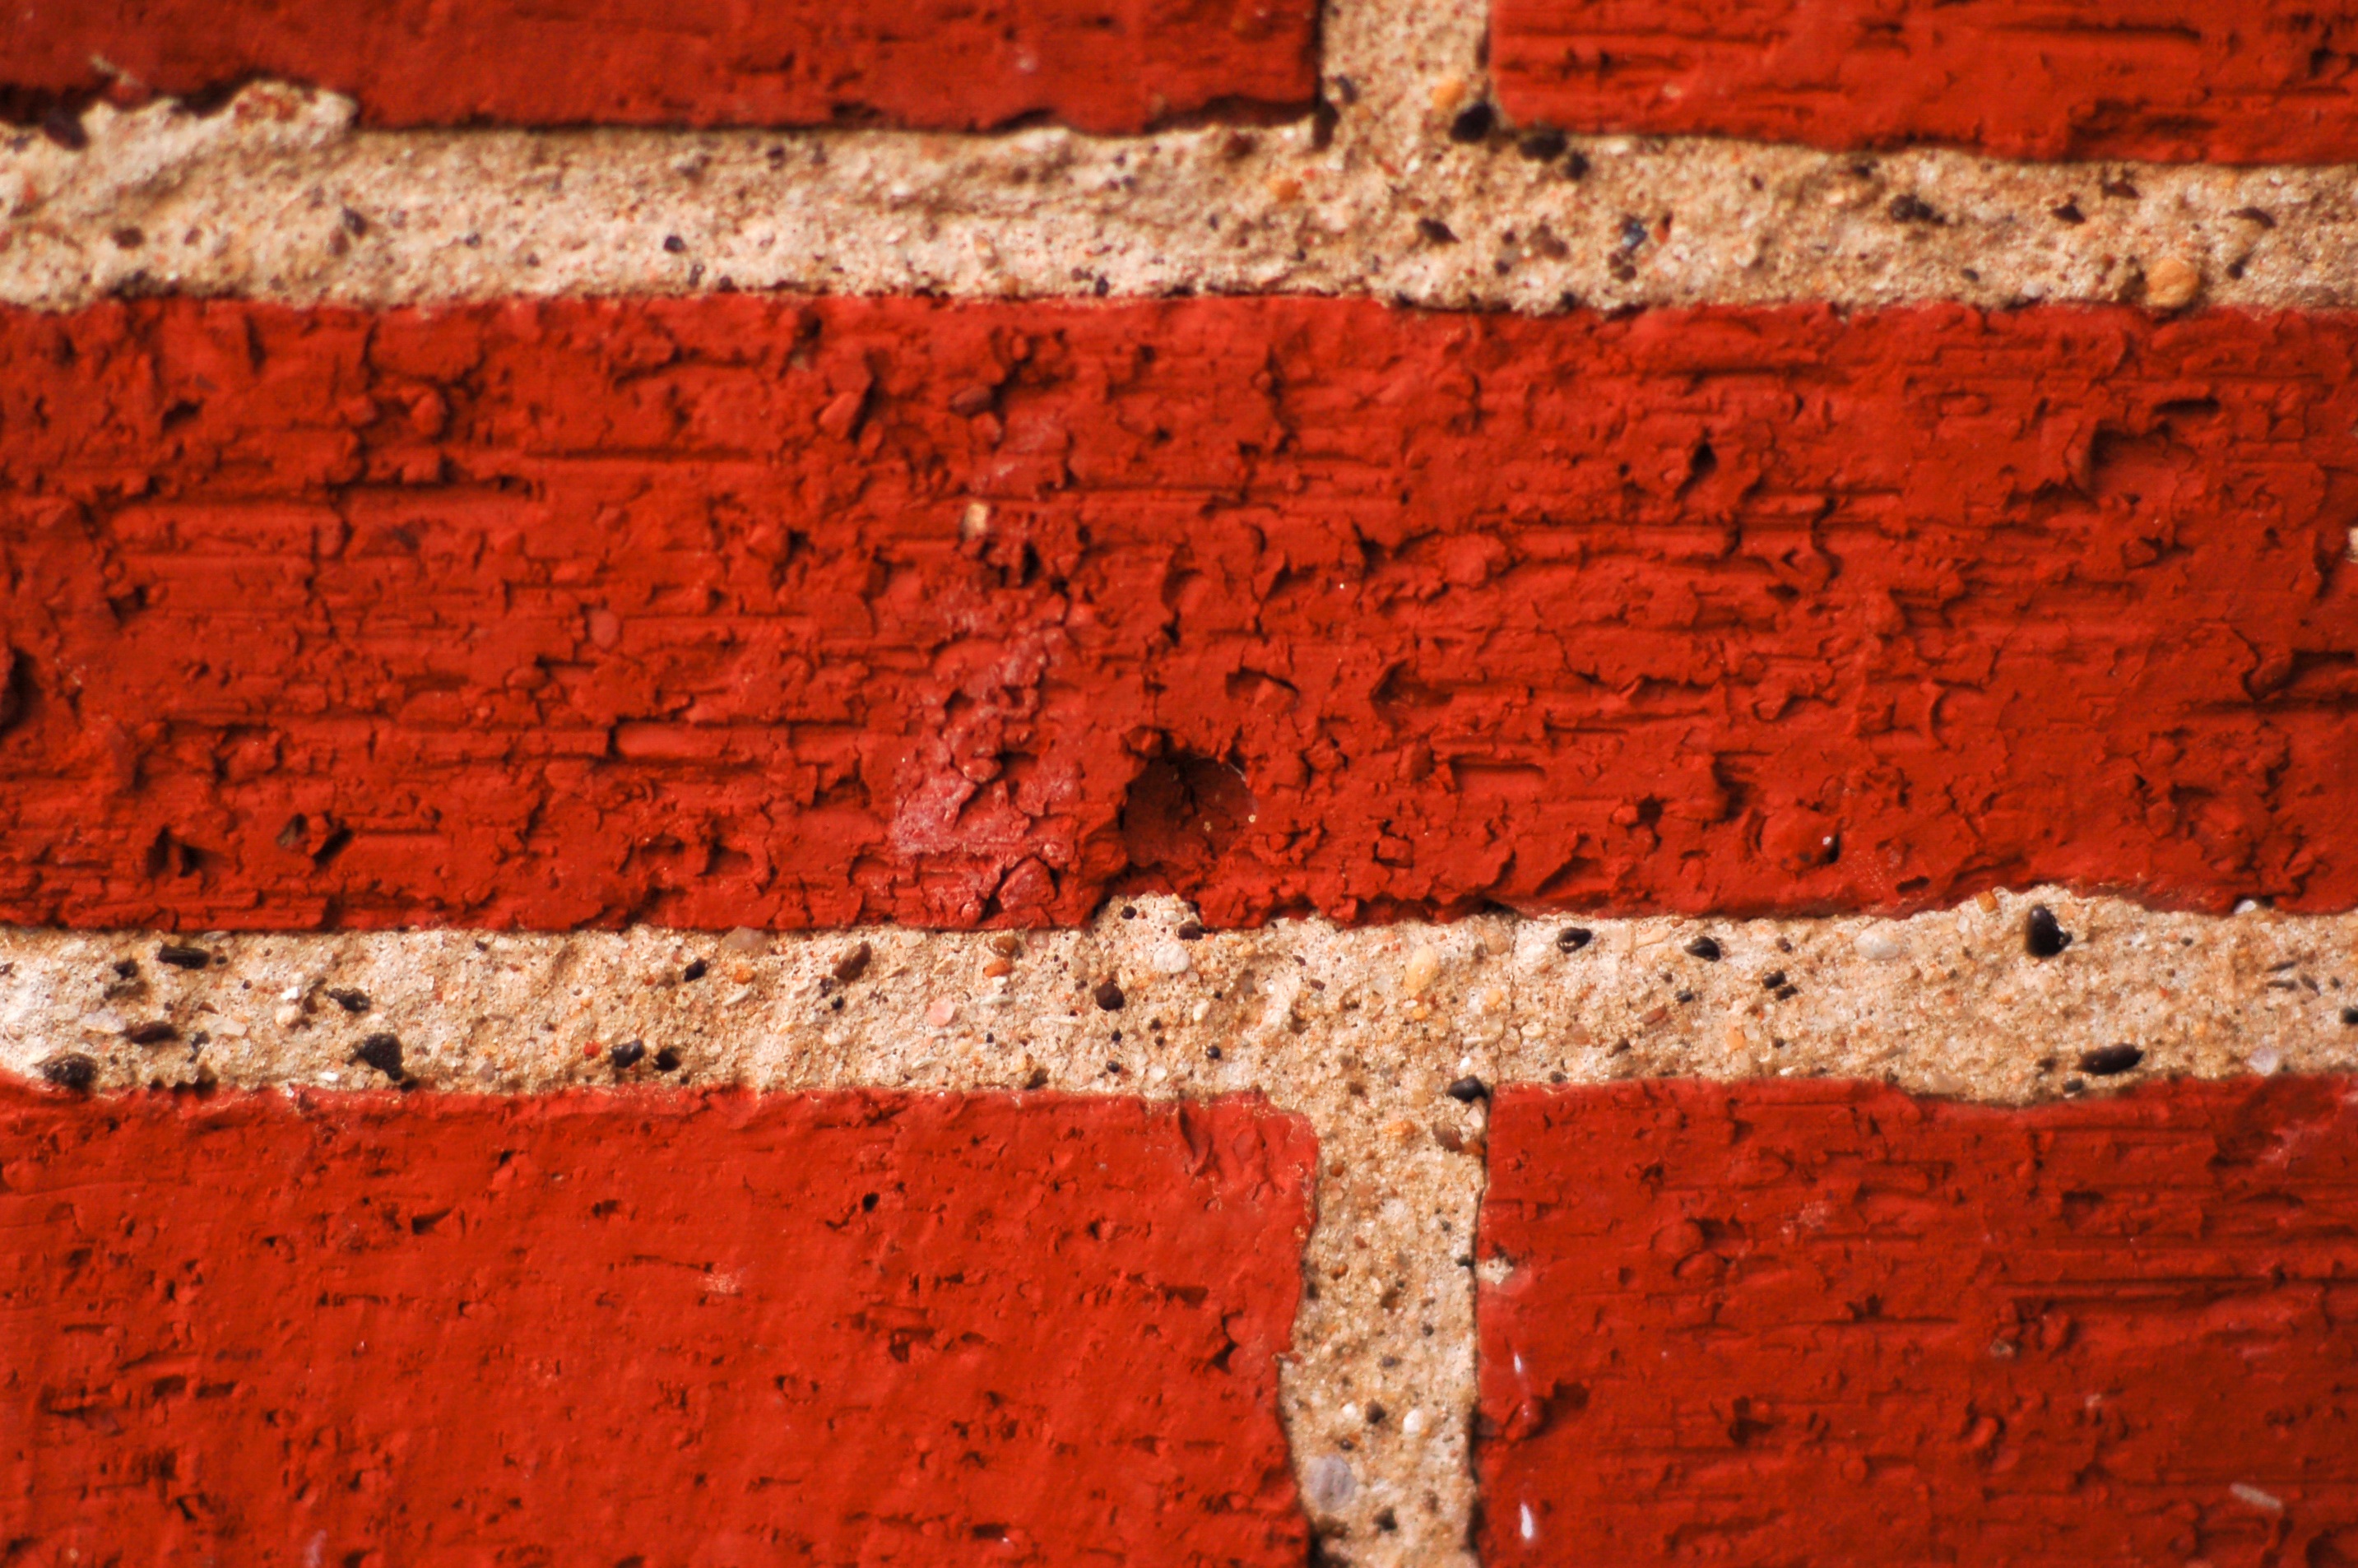
texture, floor, wall, red, soil, brick, material, font, brickwork